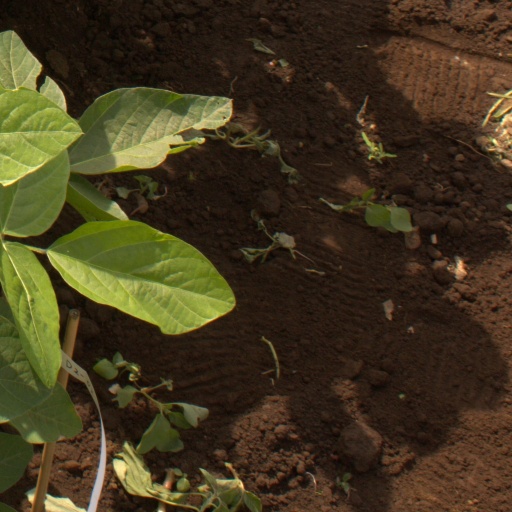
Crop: soybean